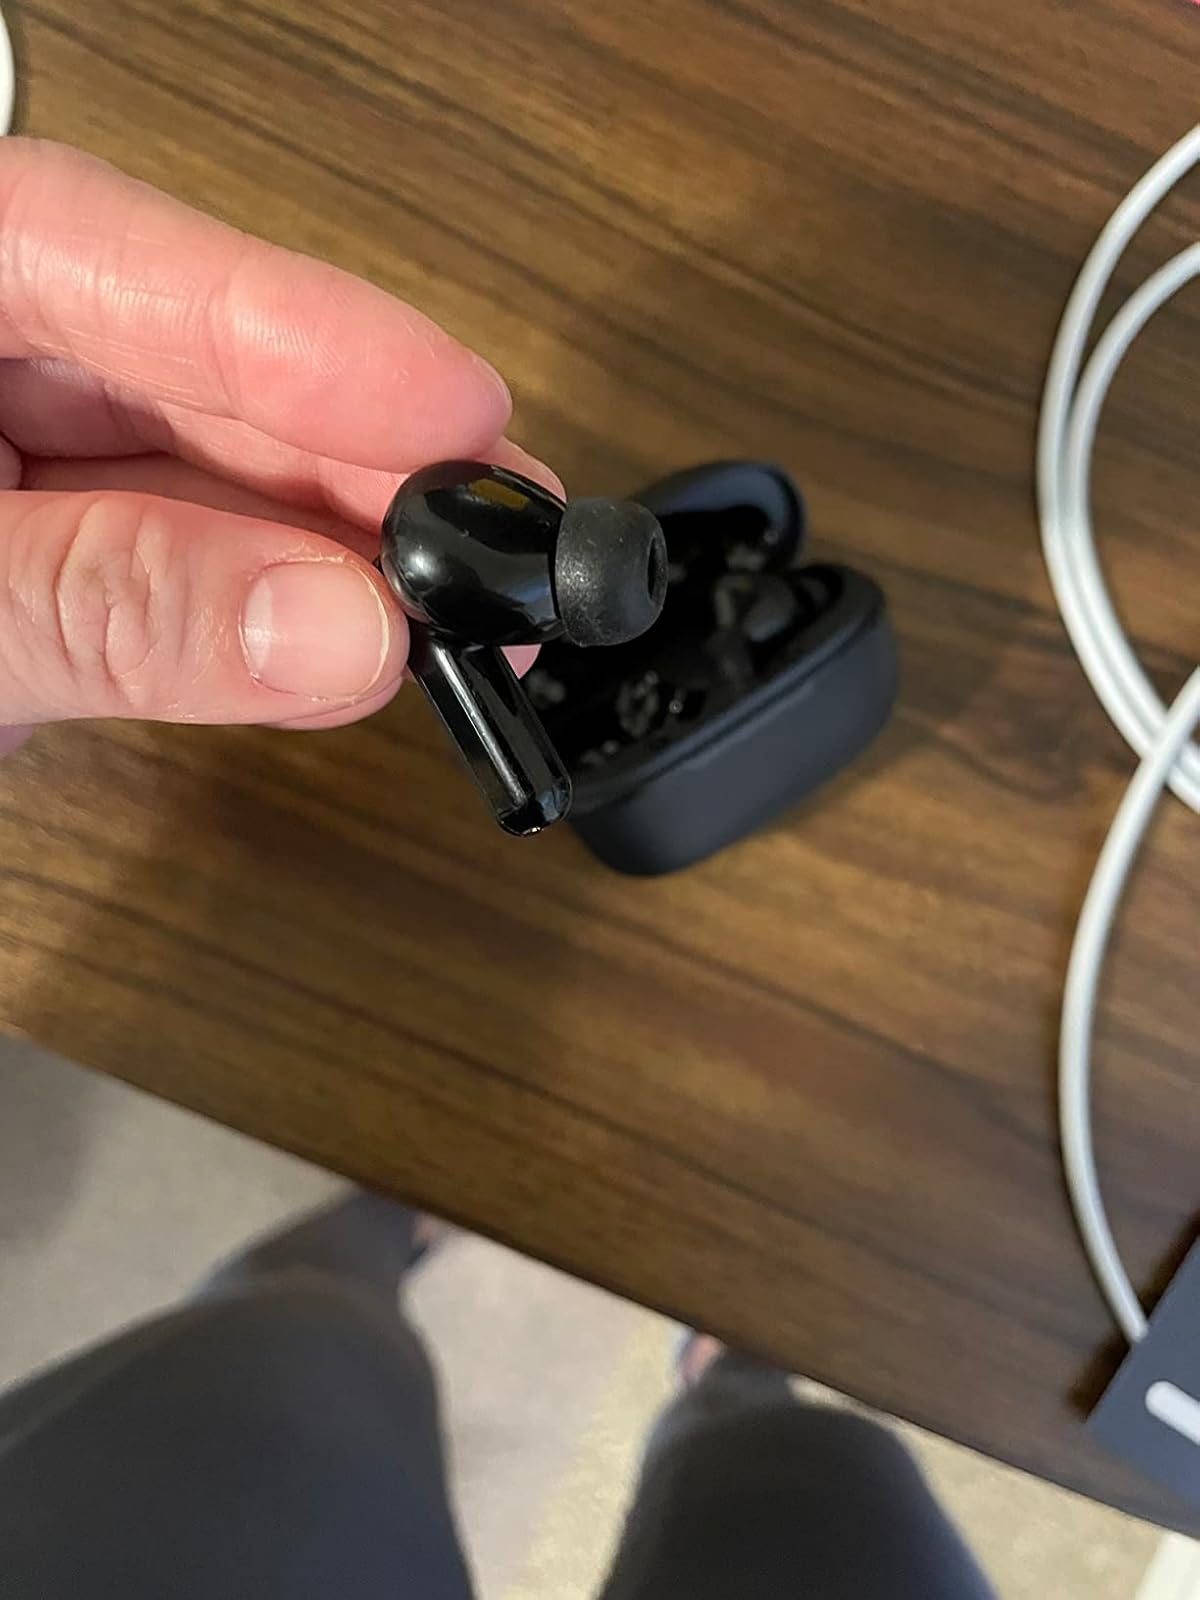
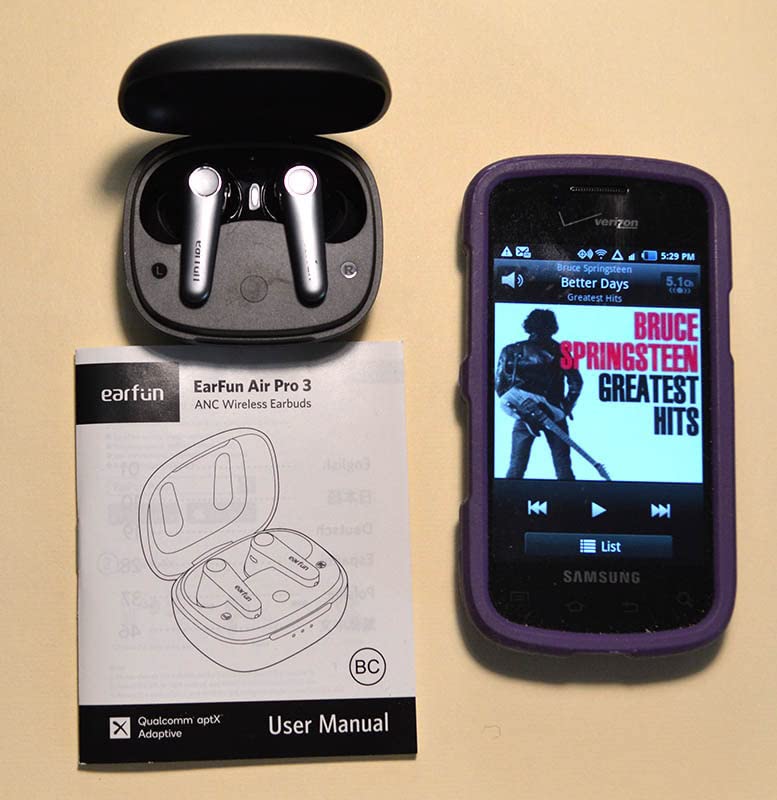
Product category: earbuds
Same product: no